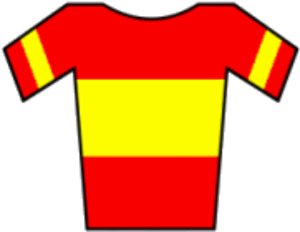
Bernardo Ruiz Navarrete est un ancien coureur cycliste professionnel espagnol, né le 8 janvier 1925 à Orihuela, vainqueur du Tour d'Espagne 1948.
Les championnats d'Espagne de cyclo-cross sont organisés chaque année depuis 1929 pour les hommes élites.
Mariano Cañardo Lacasta est un coureur cycliste espagnol, né le 5 février 1906 à Olite et mort le 20 juin 1987 à Eibar. Il fut professionnel de 1926 à 1943. Il a notamment remporté le Tour de Catalogne à sept reprises.
Pablo Rodríguez Guede, né le 24 juin 1993, est un coureur cycliste espagnol spécialiste de VTT cross-country. Chez les moins de 23 ans, il termine 2ᵉ du classement général de la coupe du monde de VTT 2015 et est champion d'Europe 2015.
Les championnats d'Espagne de cyclisme sur route sont les championnats nationaux de cyclisme sur route d'Espagne, organisés par la Fédération royale espagnole de cyclisme. Ils existent depuis 1897.